Así Fue

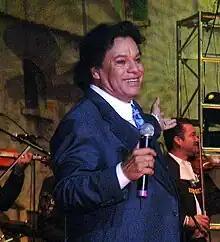
"Así Fue" was composed by Mexican singer-songwriter Juan Gabriel who produced Pantoja's album "Desde Andalucía". He would later perform a live version of the song in 1997.

In 1985, Isabel Pantoja released "Marinero de Luces", an album written and produced by José Luis Perales with the music tracks written by Perales. This was her first album in three years following the death of her husband, Spanish bullfighter Paquirri, in the bullring of Pozoblanco. The album was a success in Spain and brought her back in the spotlight. Two years later, Pantoja released "Tú Serás Mi Navidad" ("You Will Be My Christmas"), a song composed by singer-songwriter Juan Gabriel. According to Juan Gabriel, he was sought by Pantoja in Ciudad Juárez where the duo recorded the song. Juan Gabriel also mentioned that he was composing and producing her next studio album which would be titled "Desde Andalucía". The record was released in 1988 and reached the top of the "Billboard" Latin Pop Albums chart in the United States. Unlike her previous records, which she performed under the Spanish "copla" genre, the music of "Desde Andalucía" featured a "balada romántica" form of Latin music.